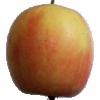
Label: Apple Pink Lady 1